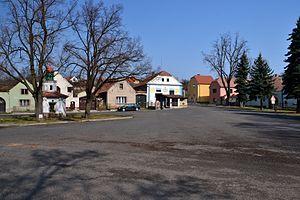
Zbrašín est une commune du district de Louny, dans la région d'Ústí nad Labem, en Tchéquie. Sa population s'élevait à 359 habitants en 2018.